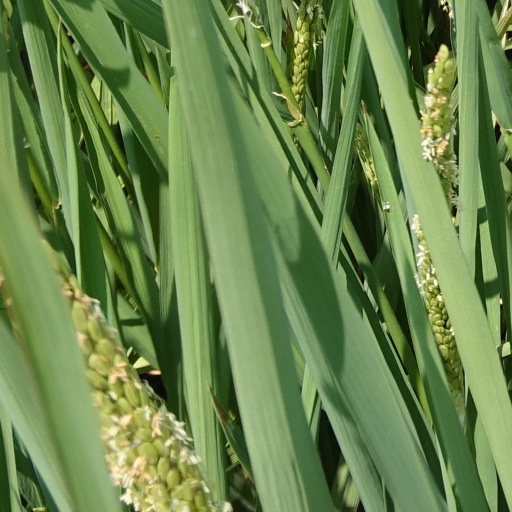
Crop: rice